Homotopia (festival)

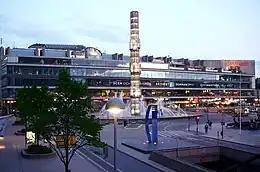
Stockholm's Kulturhuset cultural centre, host venue to Tom of Finland exhibition (Homotopia 2012)

Over the years, the Homotopia festival has forged links with groups and organisations around the world and its international work includes the following...